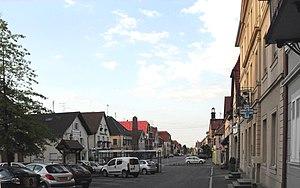
Dannemarie, Place d'Hôtel de ville